Western Workmen's Co-operative Publishing Company

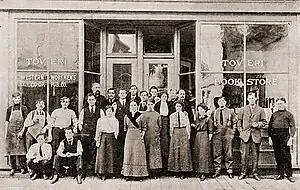
Employees of the Western Workmen's Co-operative Publishing Company in front of the "Toveri" offices, Astoria, Oregon, 1913.

The Western Workman's Co-operative Publishing Company, established in 1907, was a Finnish-language socialist newspaper and book publisher located in Astoria, Oregon, on the Pacific coast of the United States of America. The firm produced the newspapers "Toveri" (The Comrade), "Toveritar" (The Woman Comrade), periodicals designed for young readers, as well as books.